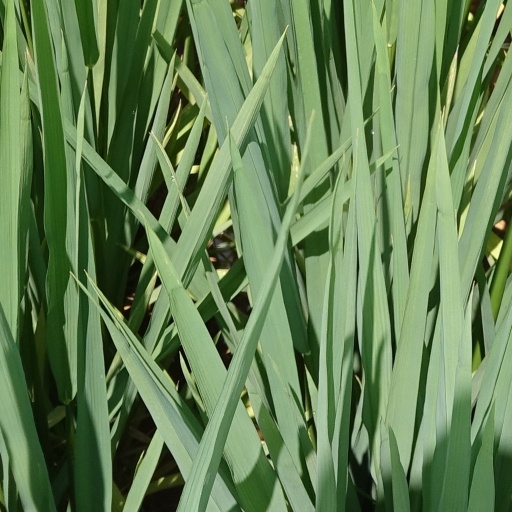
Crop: rice